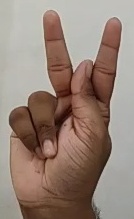
ASL sign: K